Against the Storm (video game)

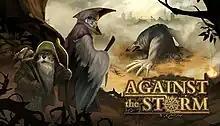

Against the Storm is a 2023 city-building video game developed by Eremite Games and published by Hooded Horse. Unlike traditional city-building games, it incorporates elements of roguelike games and has a short playtime with goals players must achieve.